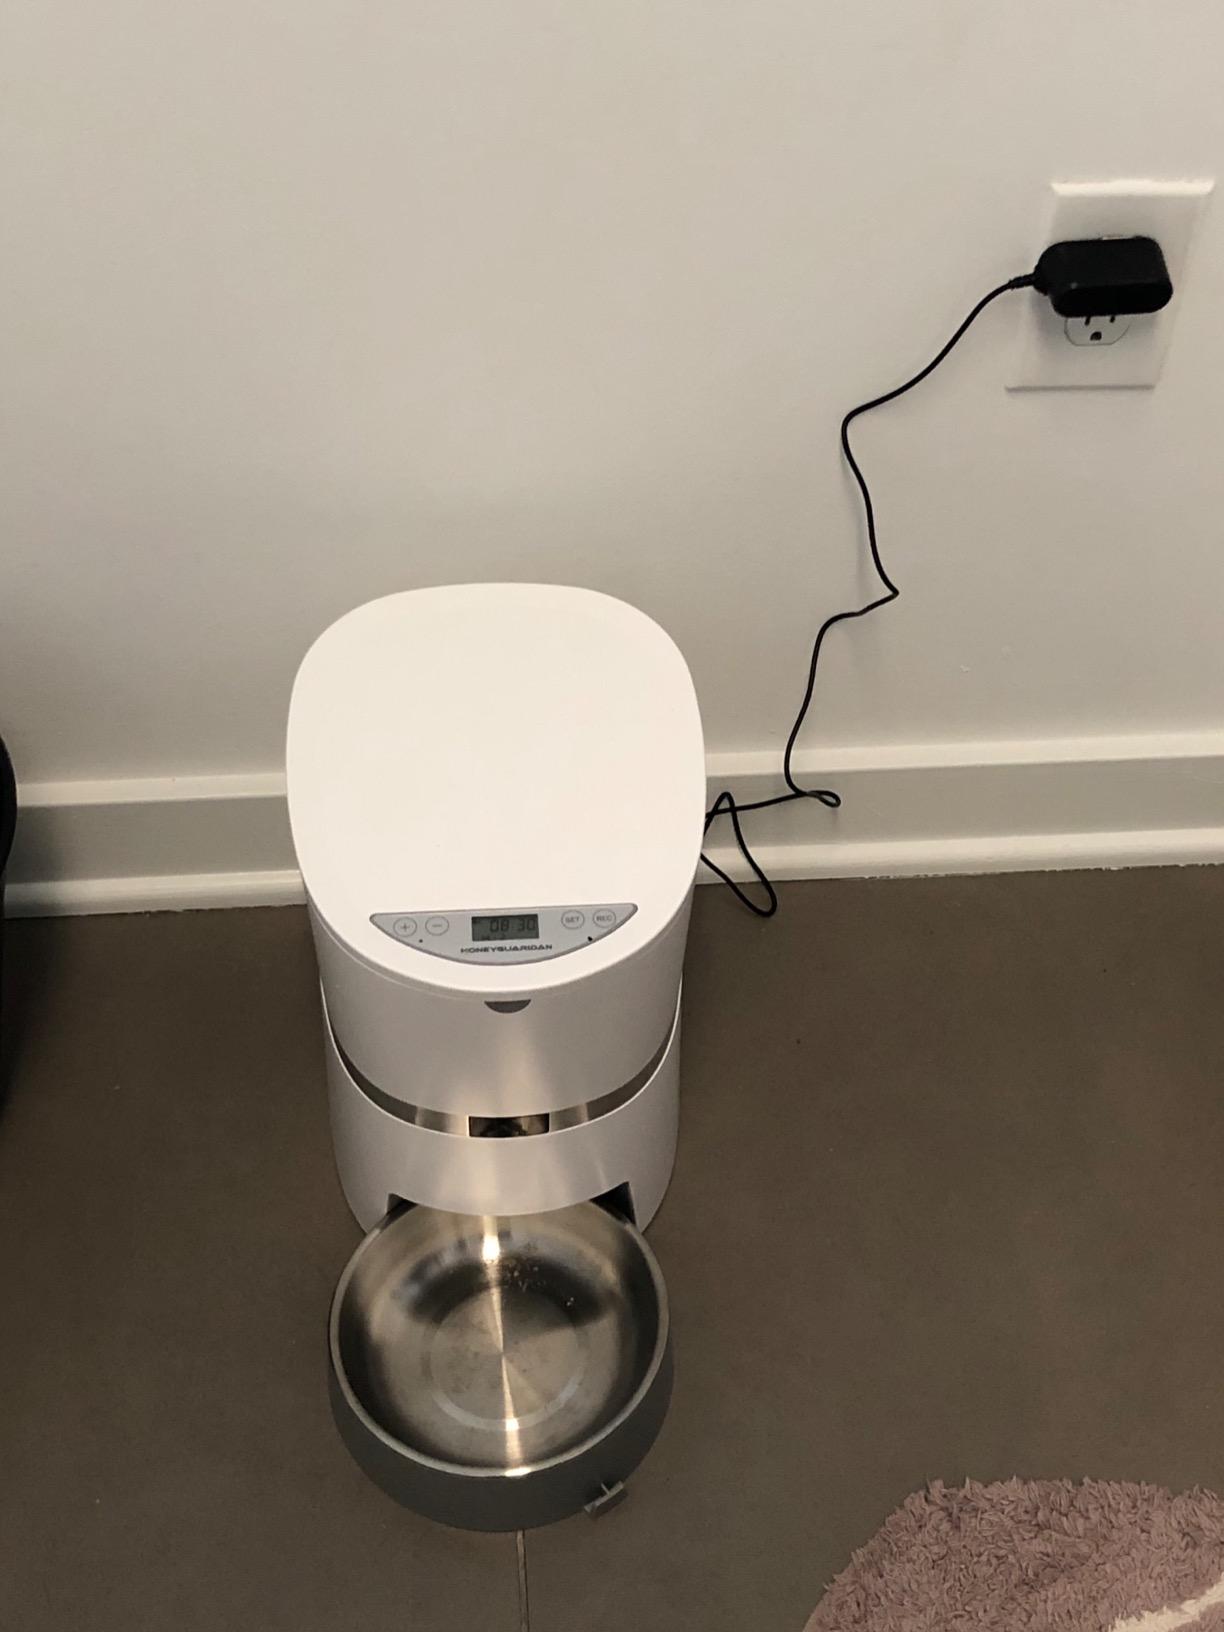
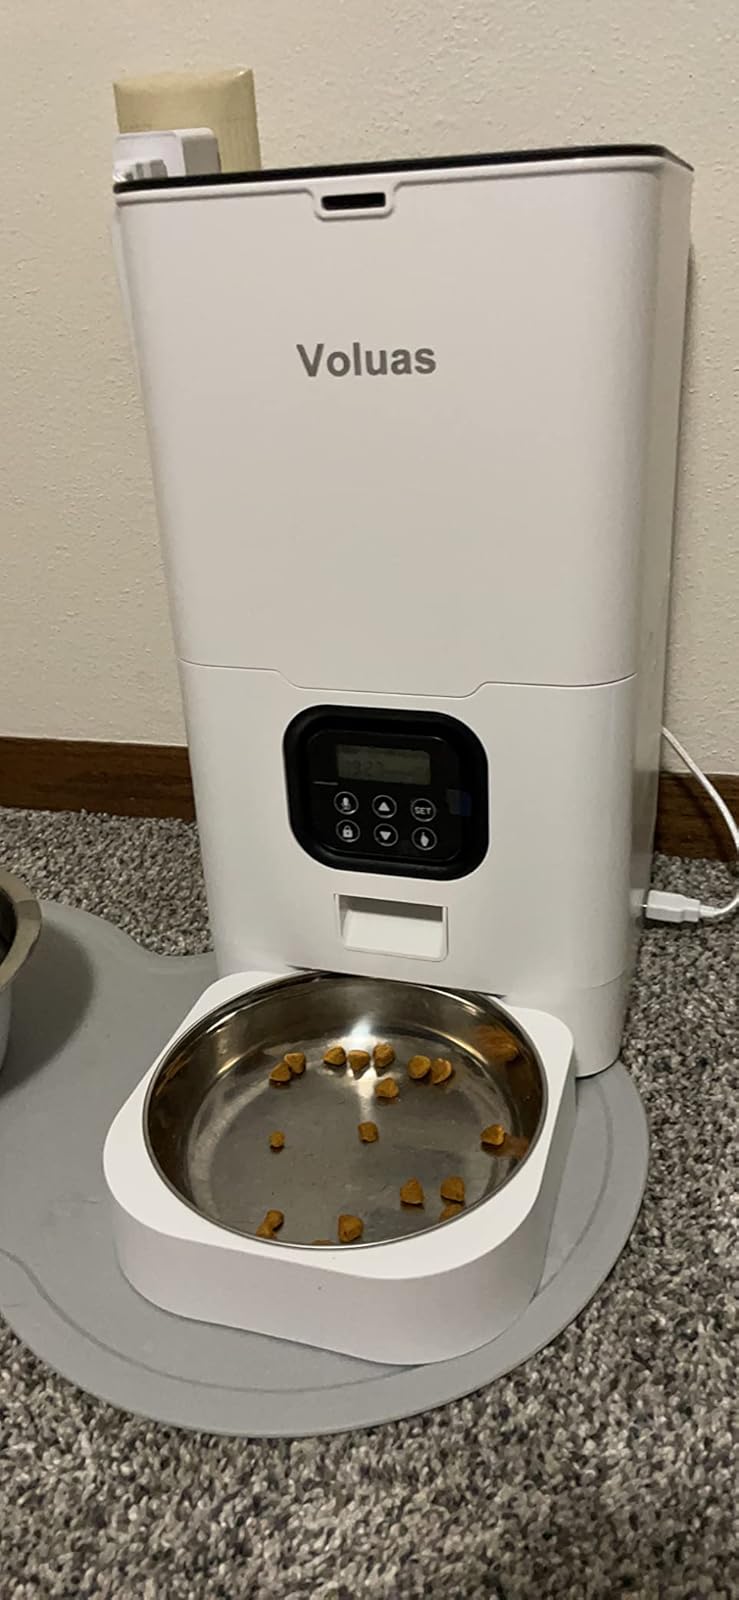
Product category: items_feeder
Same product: no